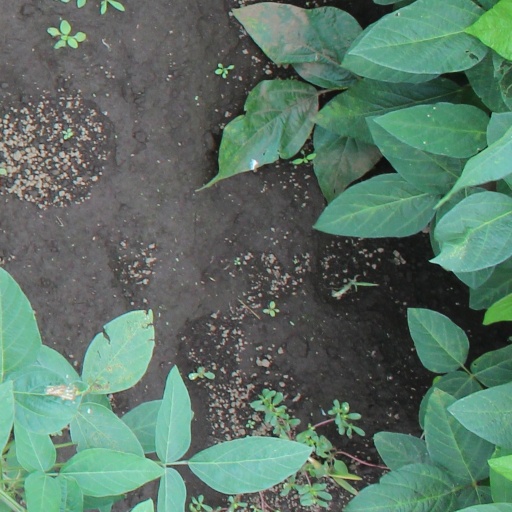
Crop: soybean